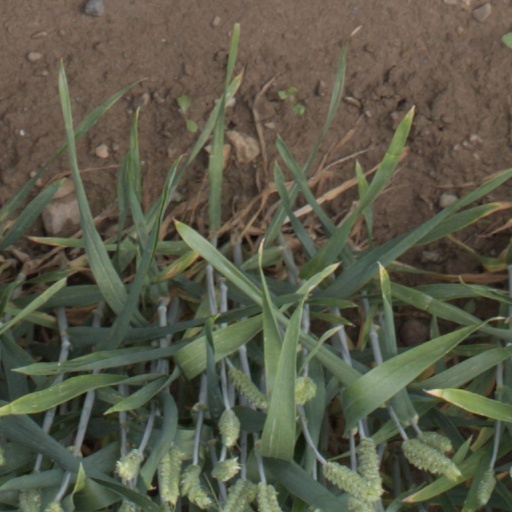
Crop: wheat